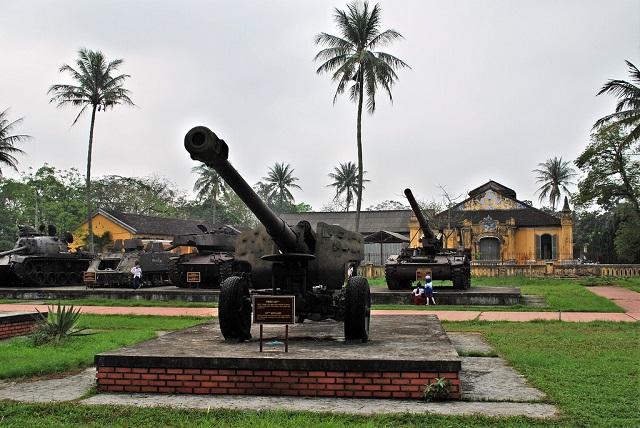
nhiều chiếc xe tăng và những khẩu pháo được trưng bày trong khu di tích này